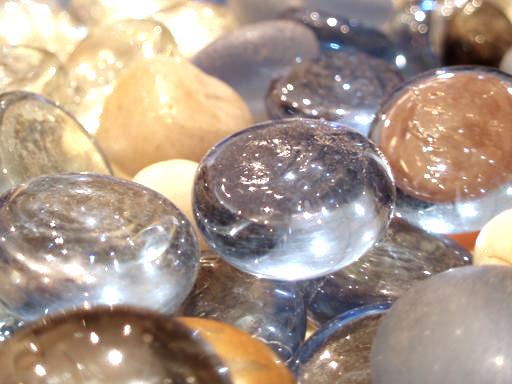
Material: glass